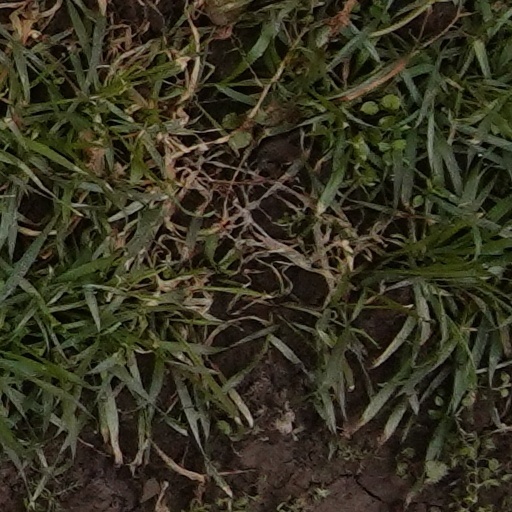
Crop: wheat